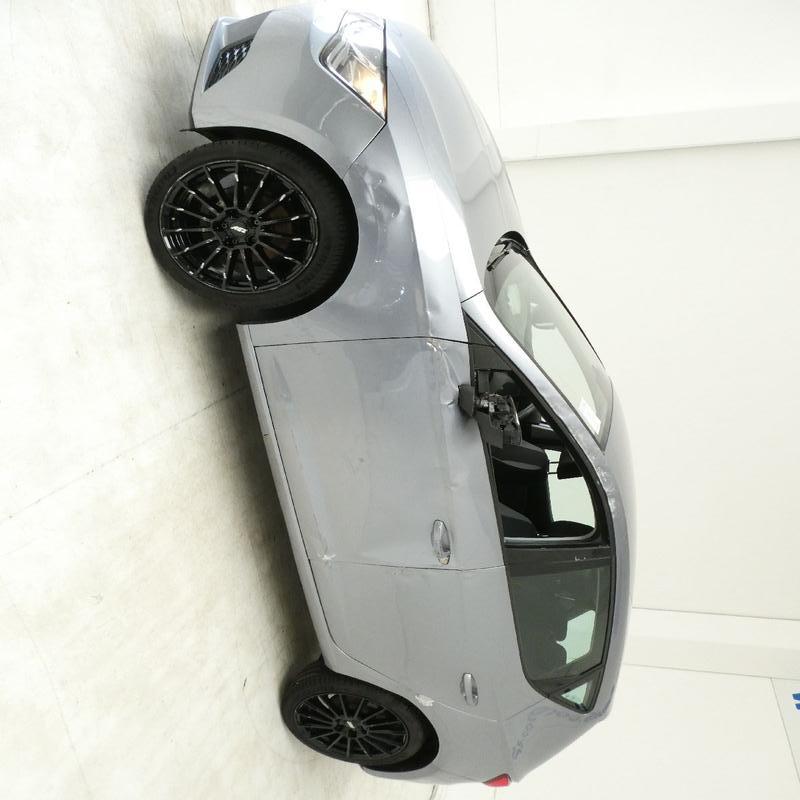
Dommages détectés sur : aile avant gauche, porte avant gauche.
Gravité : mineur